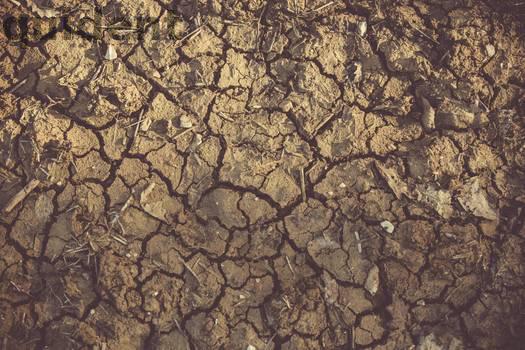
Label: Watermark